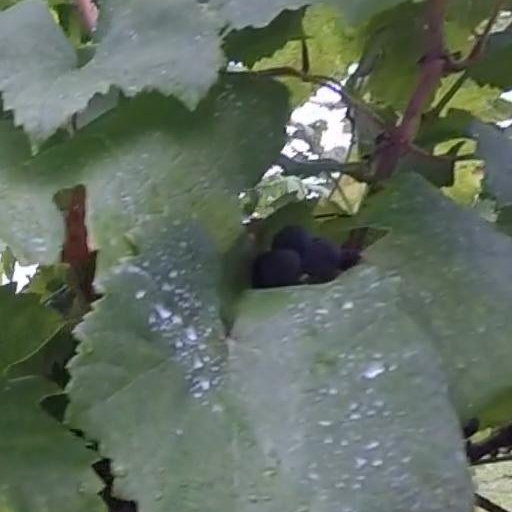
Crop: grape